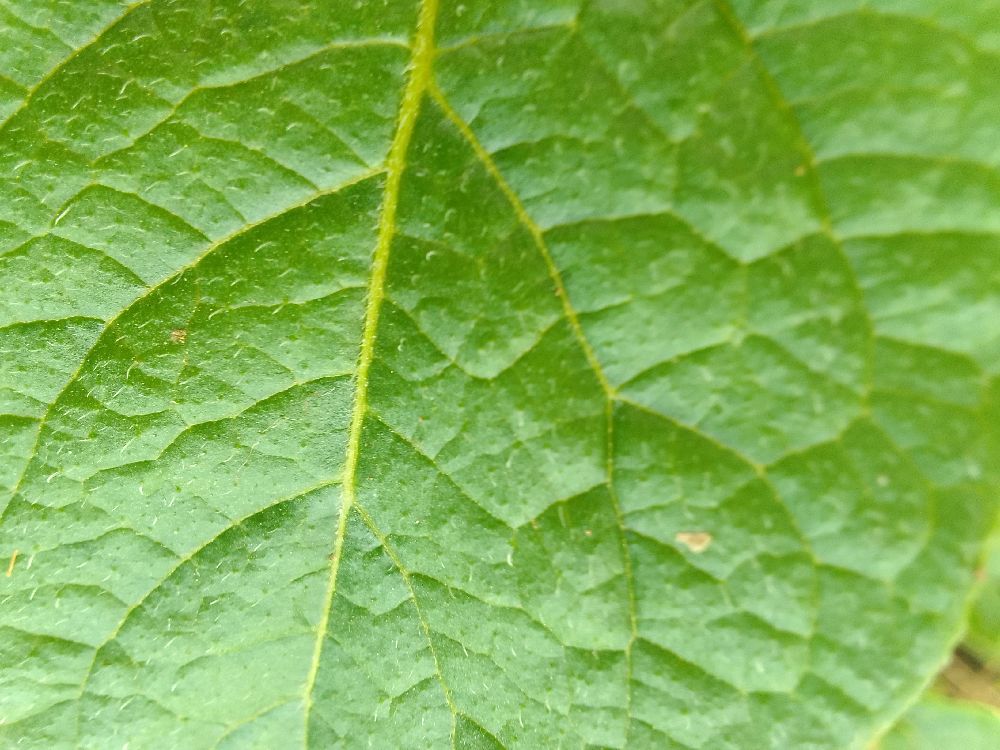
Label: Healthy